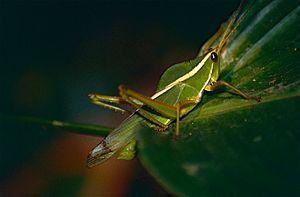
Prionolopha serrata, unique représentant du genre Prionolopha, est une espèce d'insectes orthoptères de la famille des Romaleidae.